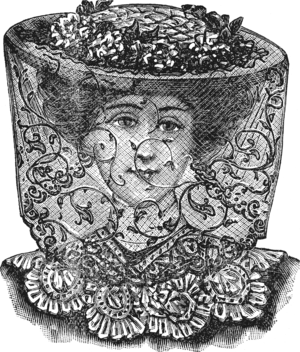
VOILETTE tulle Chantilly brodé en noir. Longueur 1m30, largeur 0m39. La voilette 2.90
Le voile est un vêtement traditionnel ou religieux destiné généralement à masquer tout ou partie du corps et parfois du visage d'une femme.